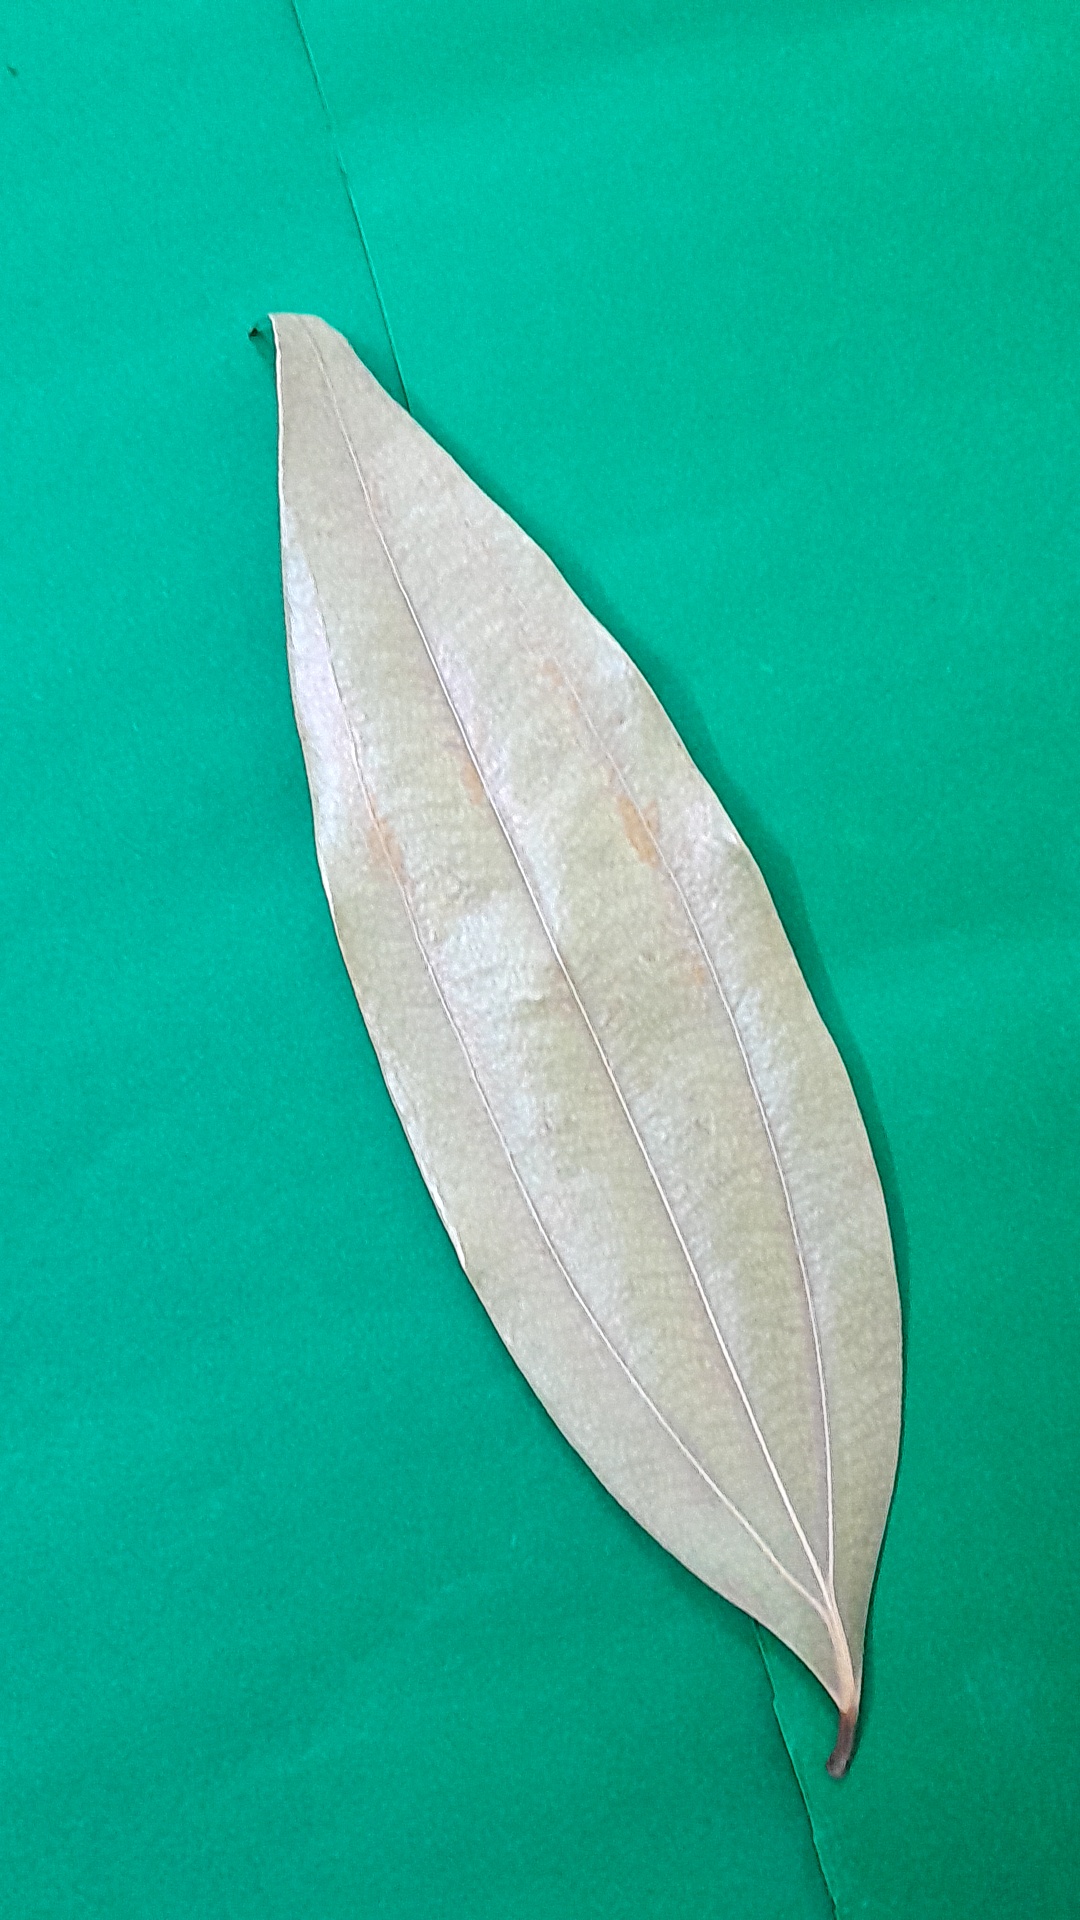
Label: Dry Leaf